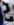
Number: 2